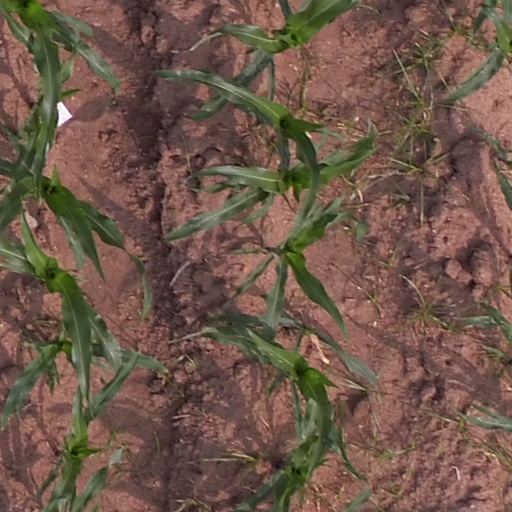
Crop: maize; corn